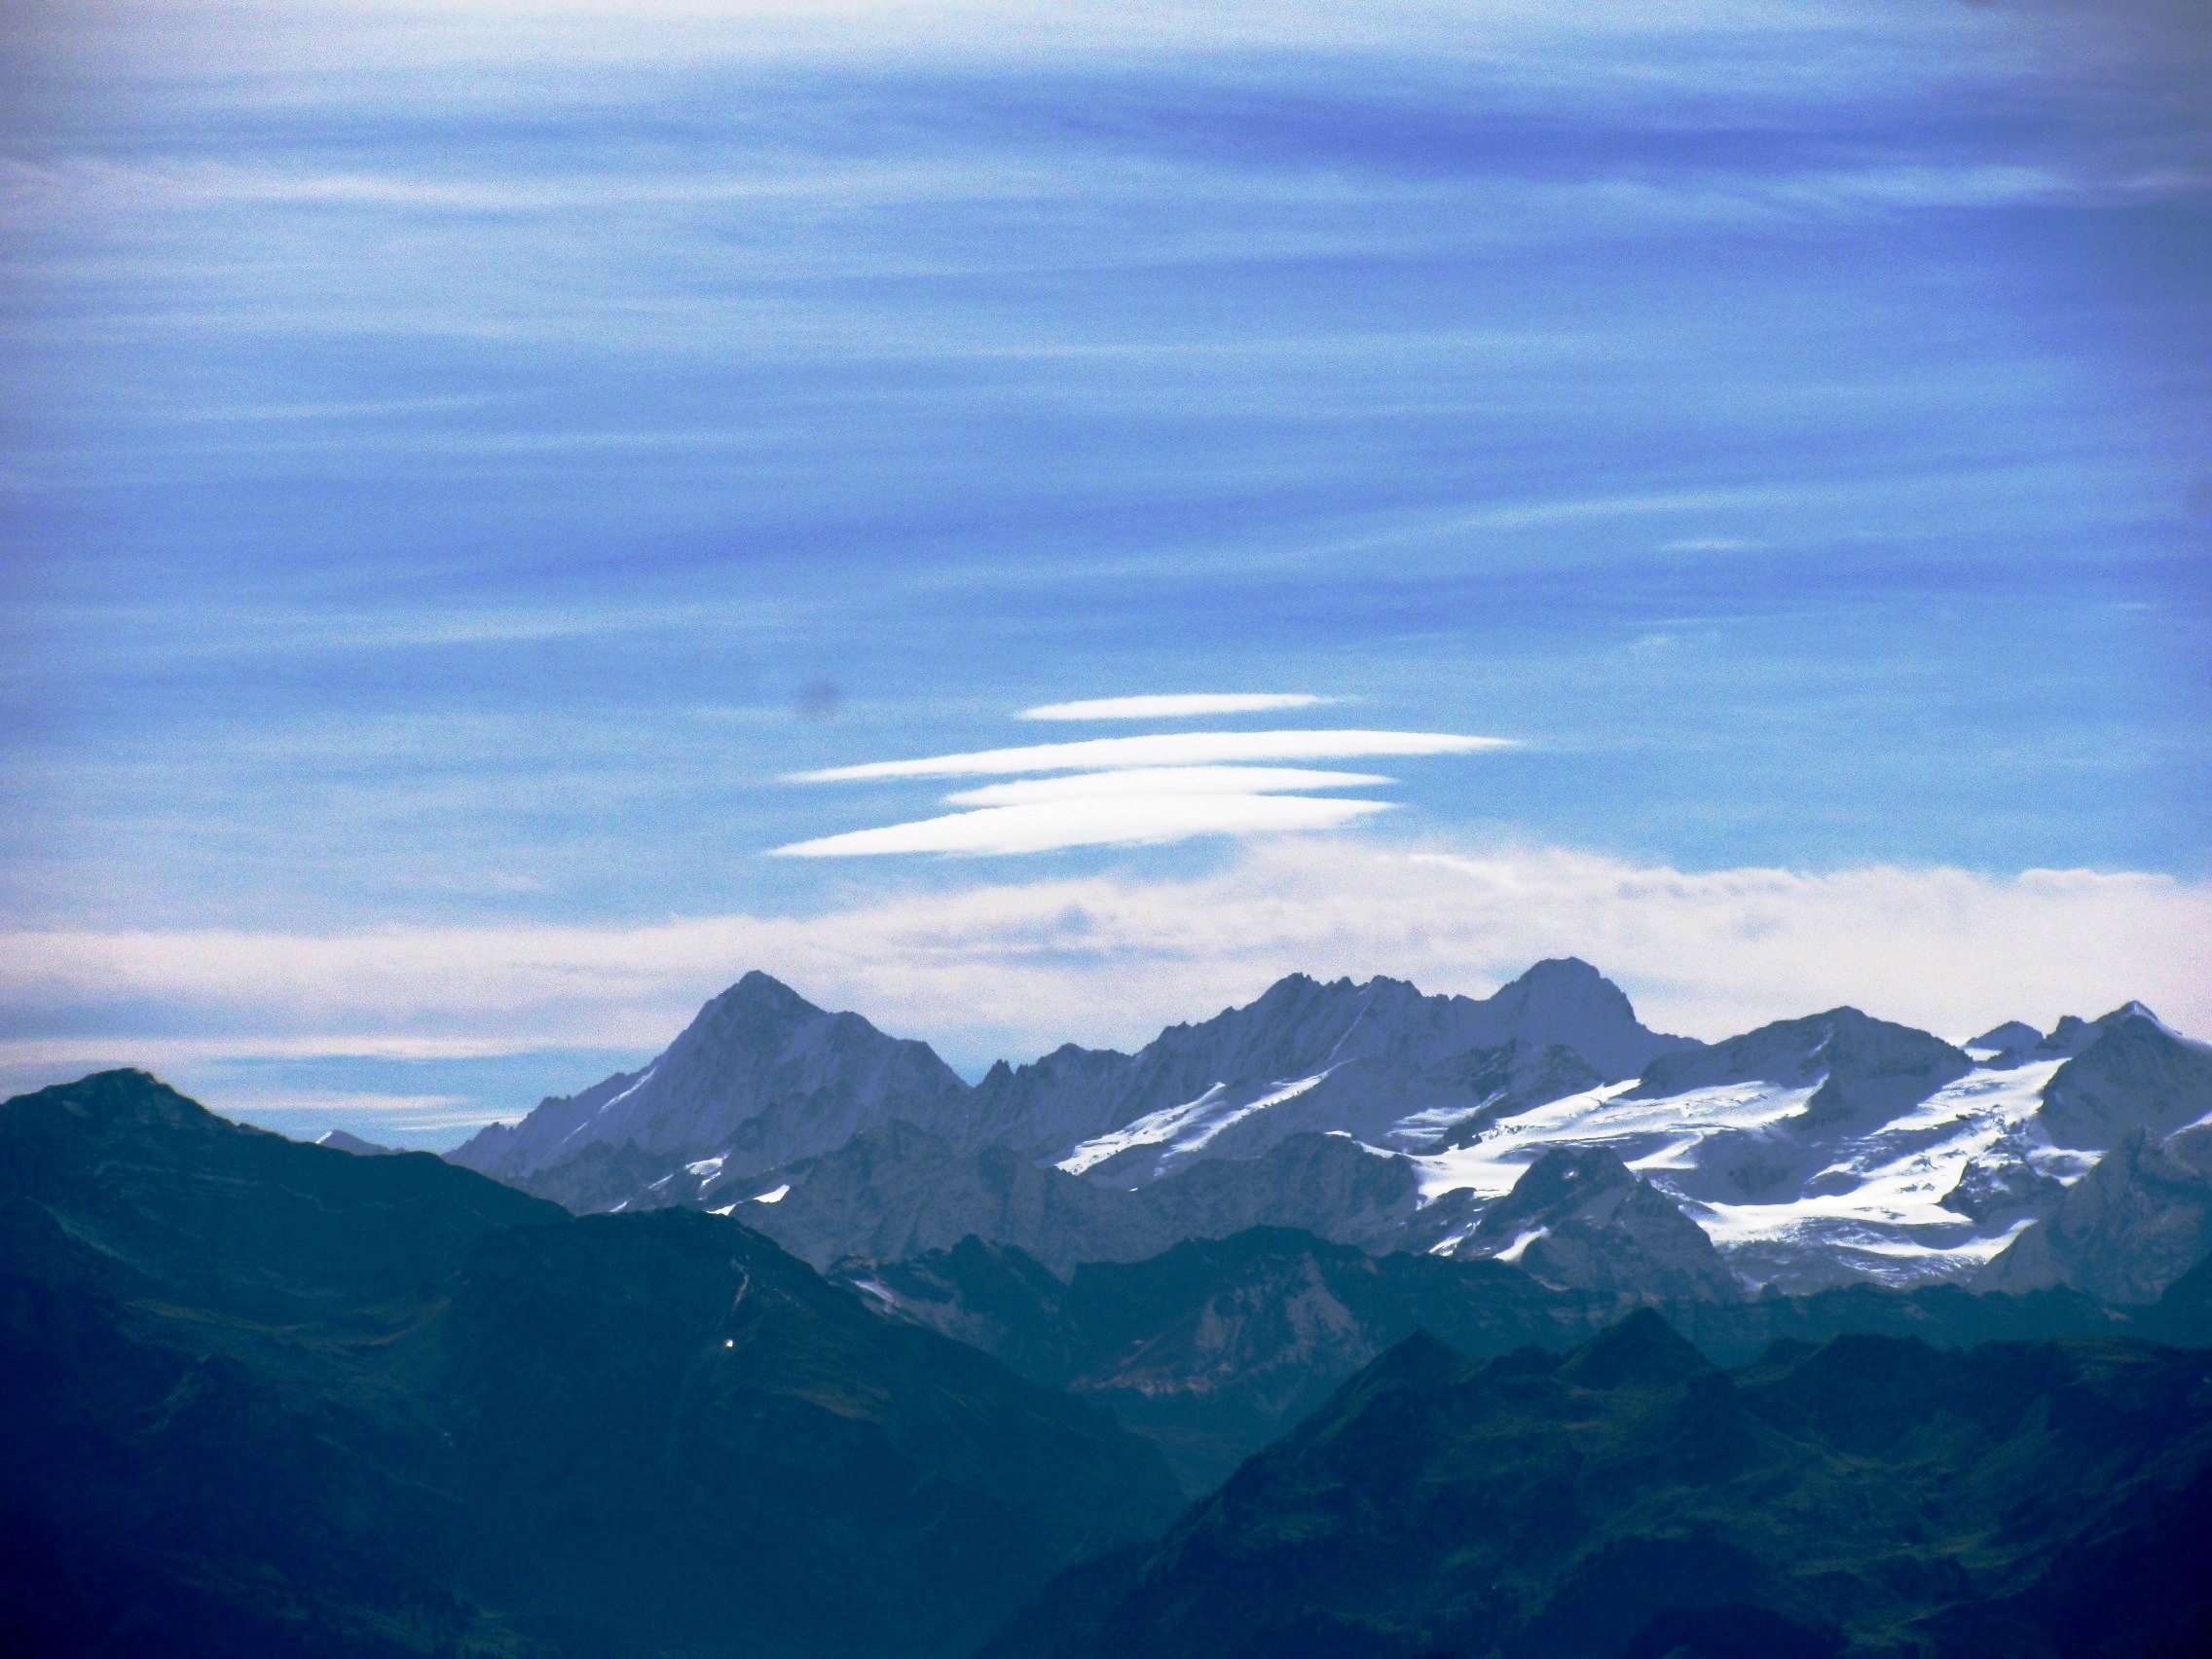
landscape, nature, horizon, mountain, cloud, sky, sunrise, sunlight, morning, hill, dawn, mountain range, reflection, fjord, alps, plateau, landform, geographical feature, atmospheric phenomenon, mountainous landforms